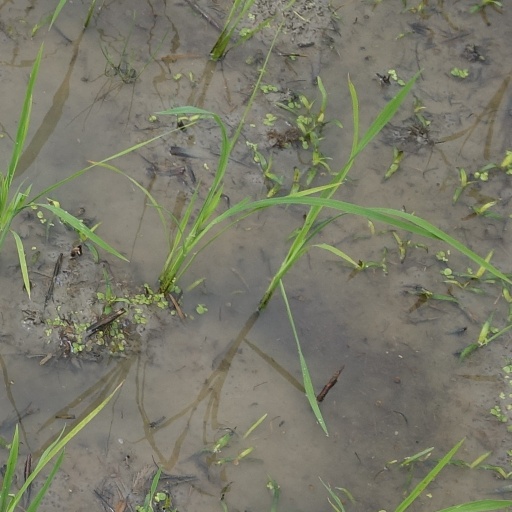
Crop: rice